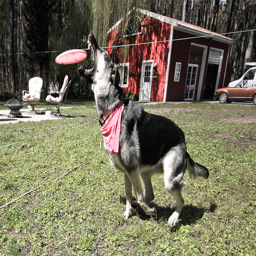
A german shepard dog wearing a bandana catching a frisbee.
A dog standing on top of a grass covered field.
A dog is about to catch a Frisbee in its mouth.
a dog going for a frisby with a house and vehicles in the background
A dog wearing a bandana, catching a Frisbee.